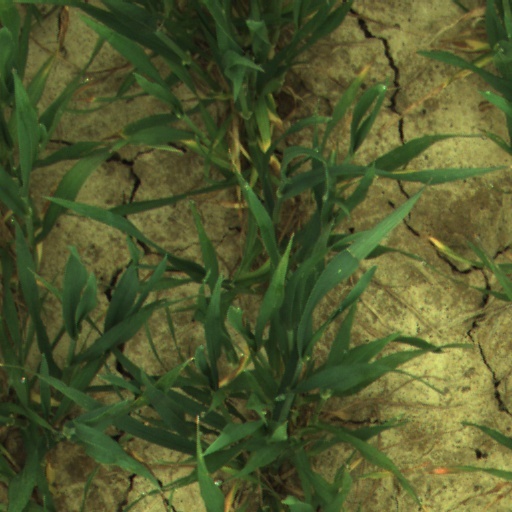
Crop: wheat